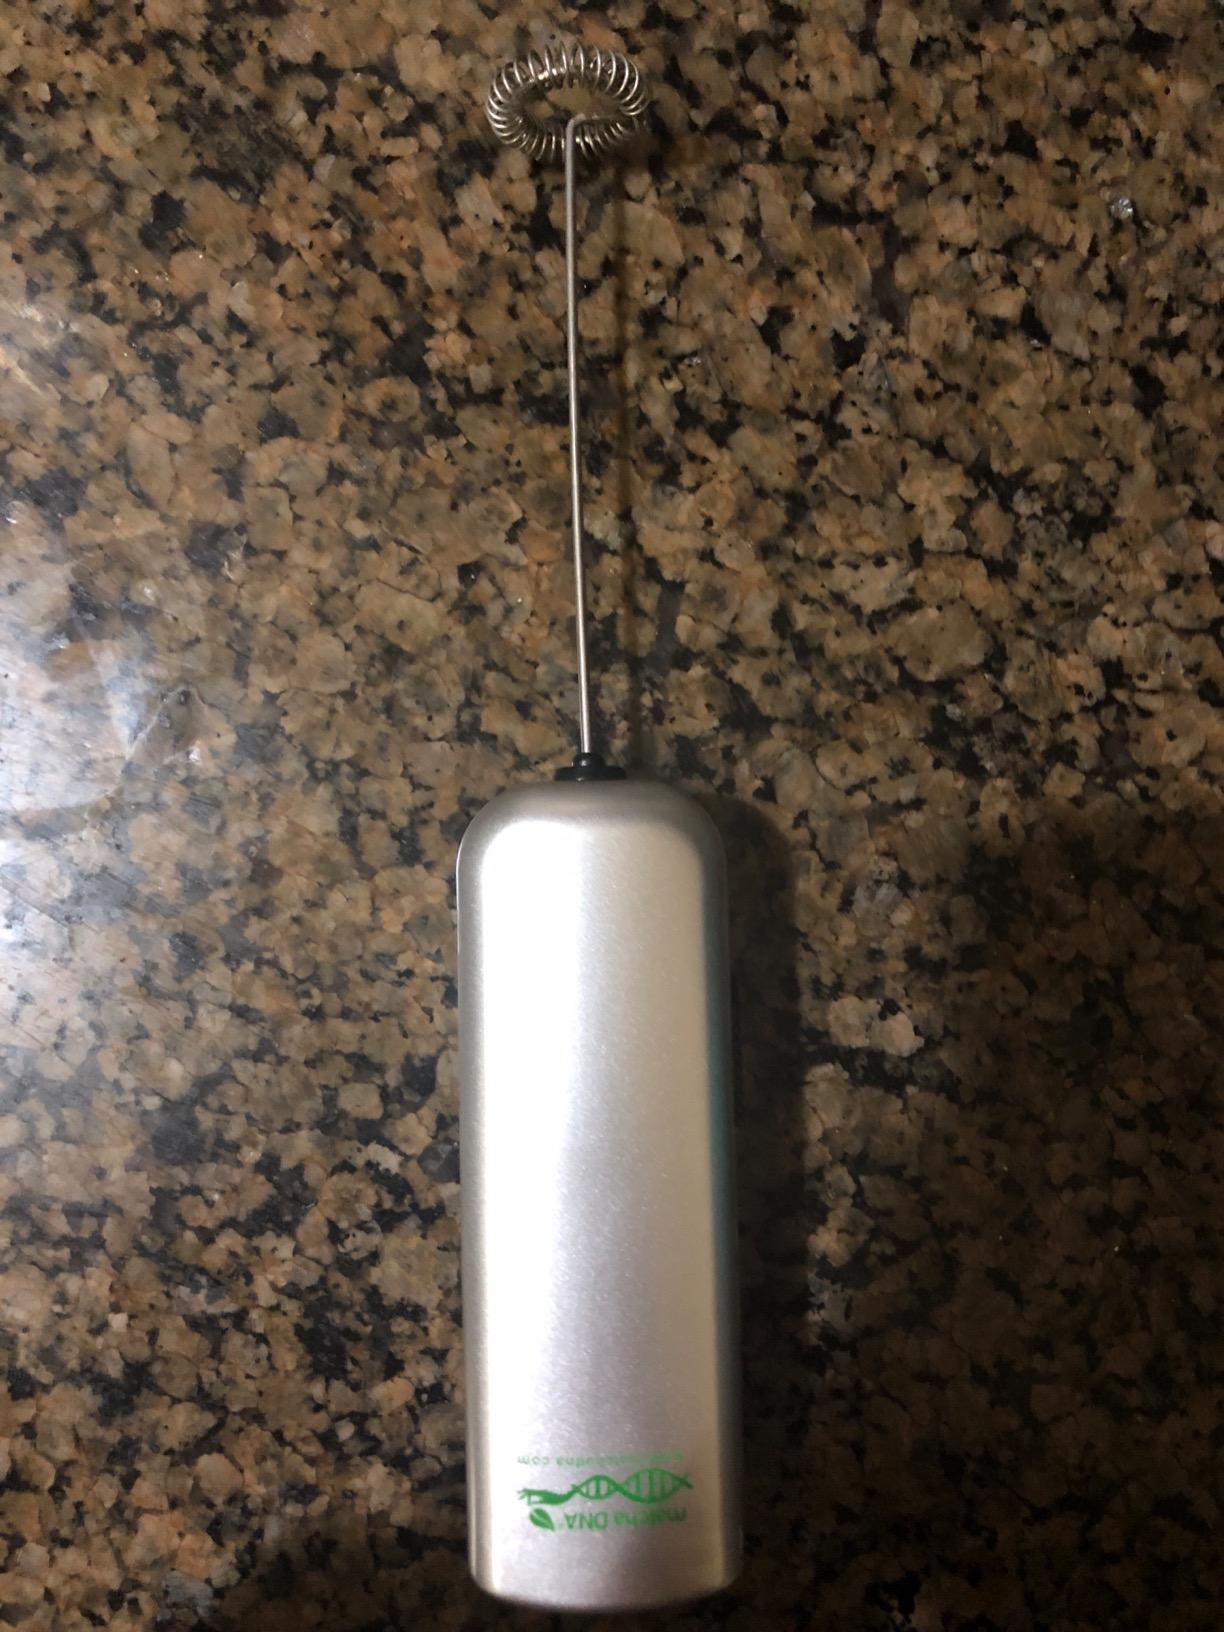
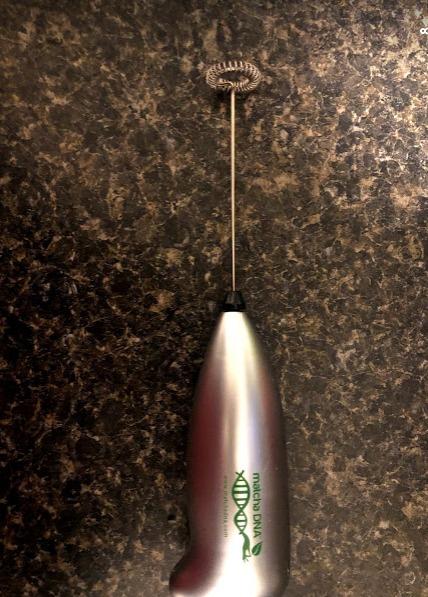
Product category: items_mixer
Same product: no